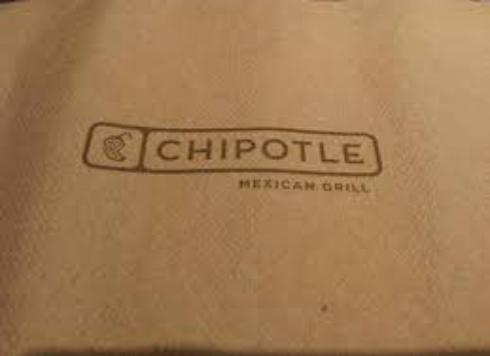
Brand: Chipotle Mexican Grill-2
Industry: Clothes